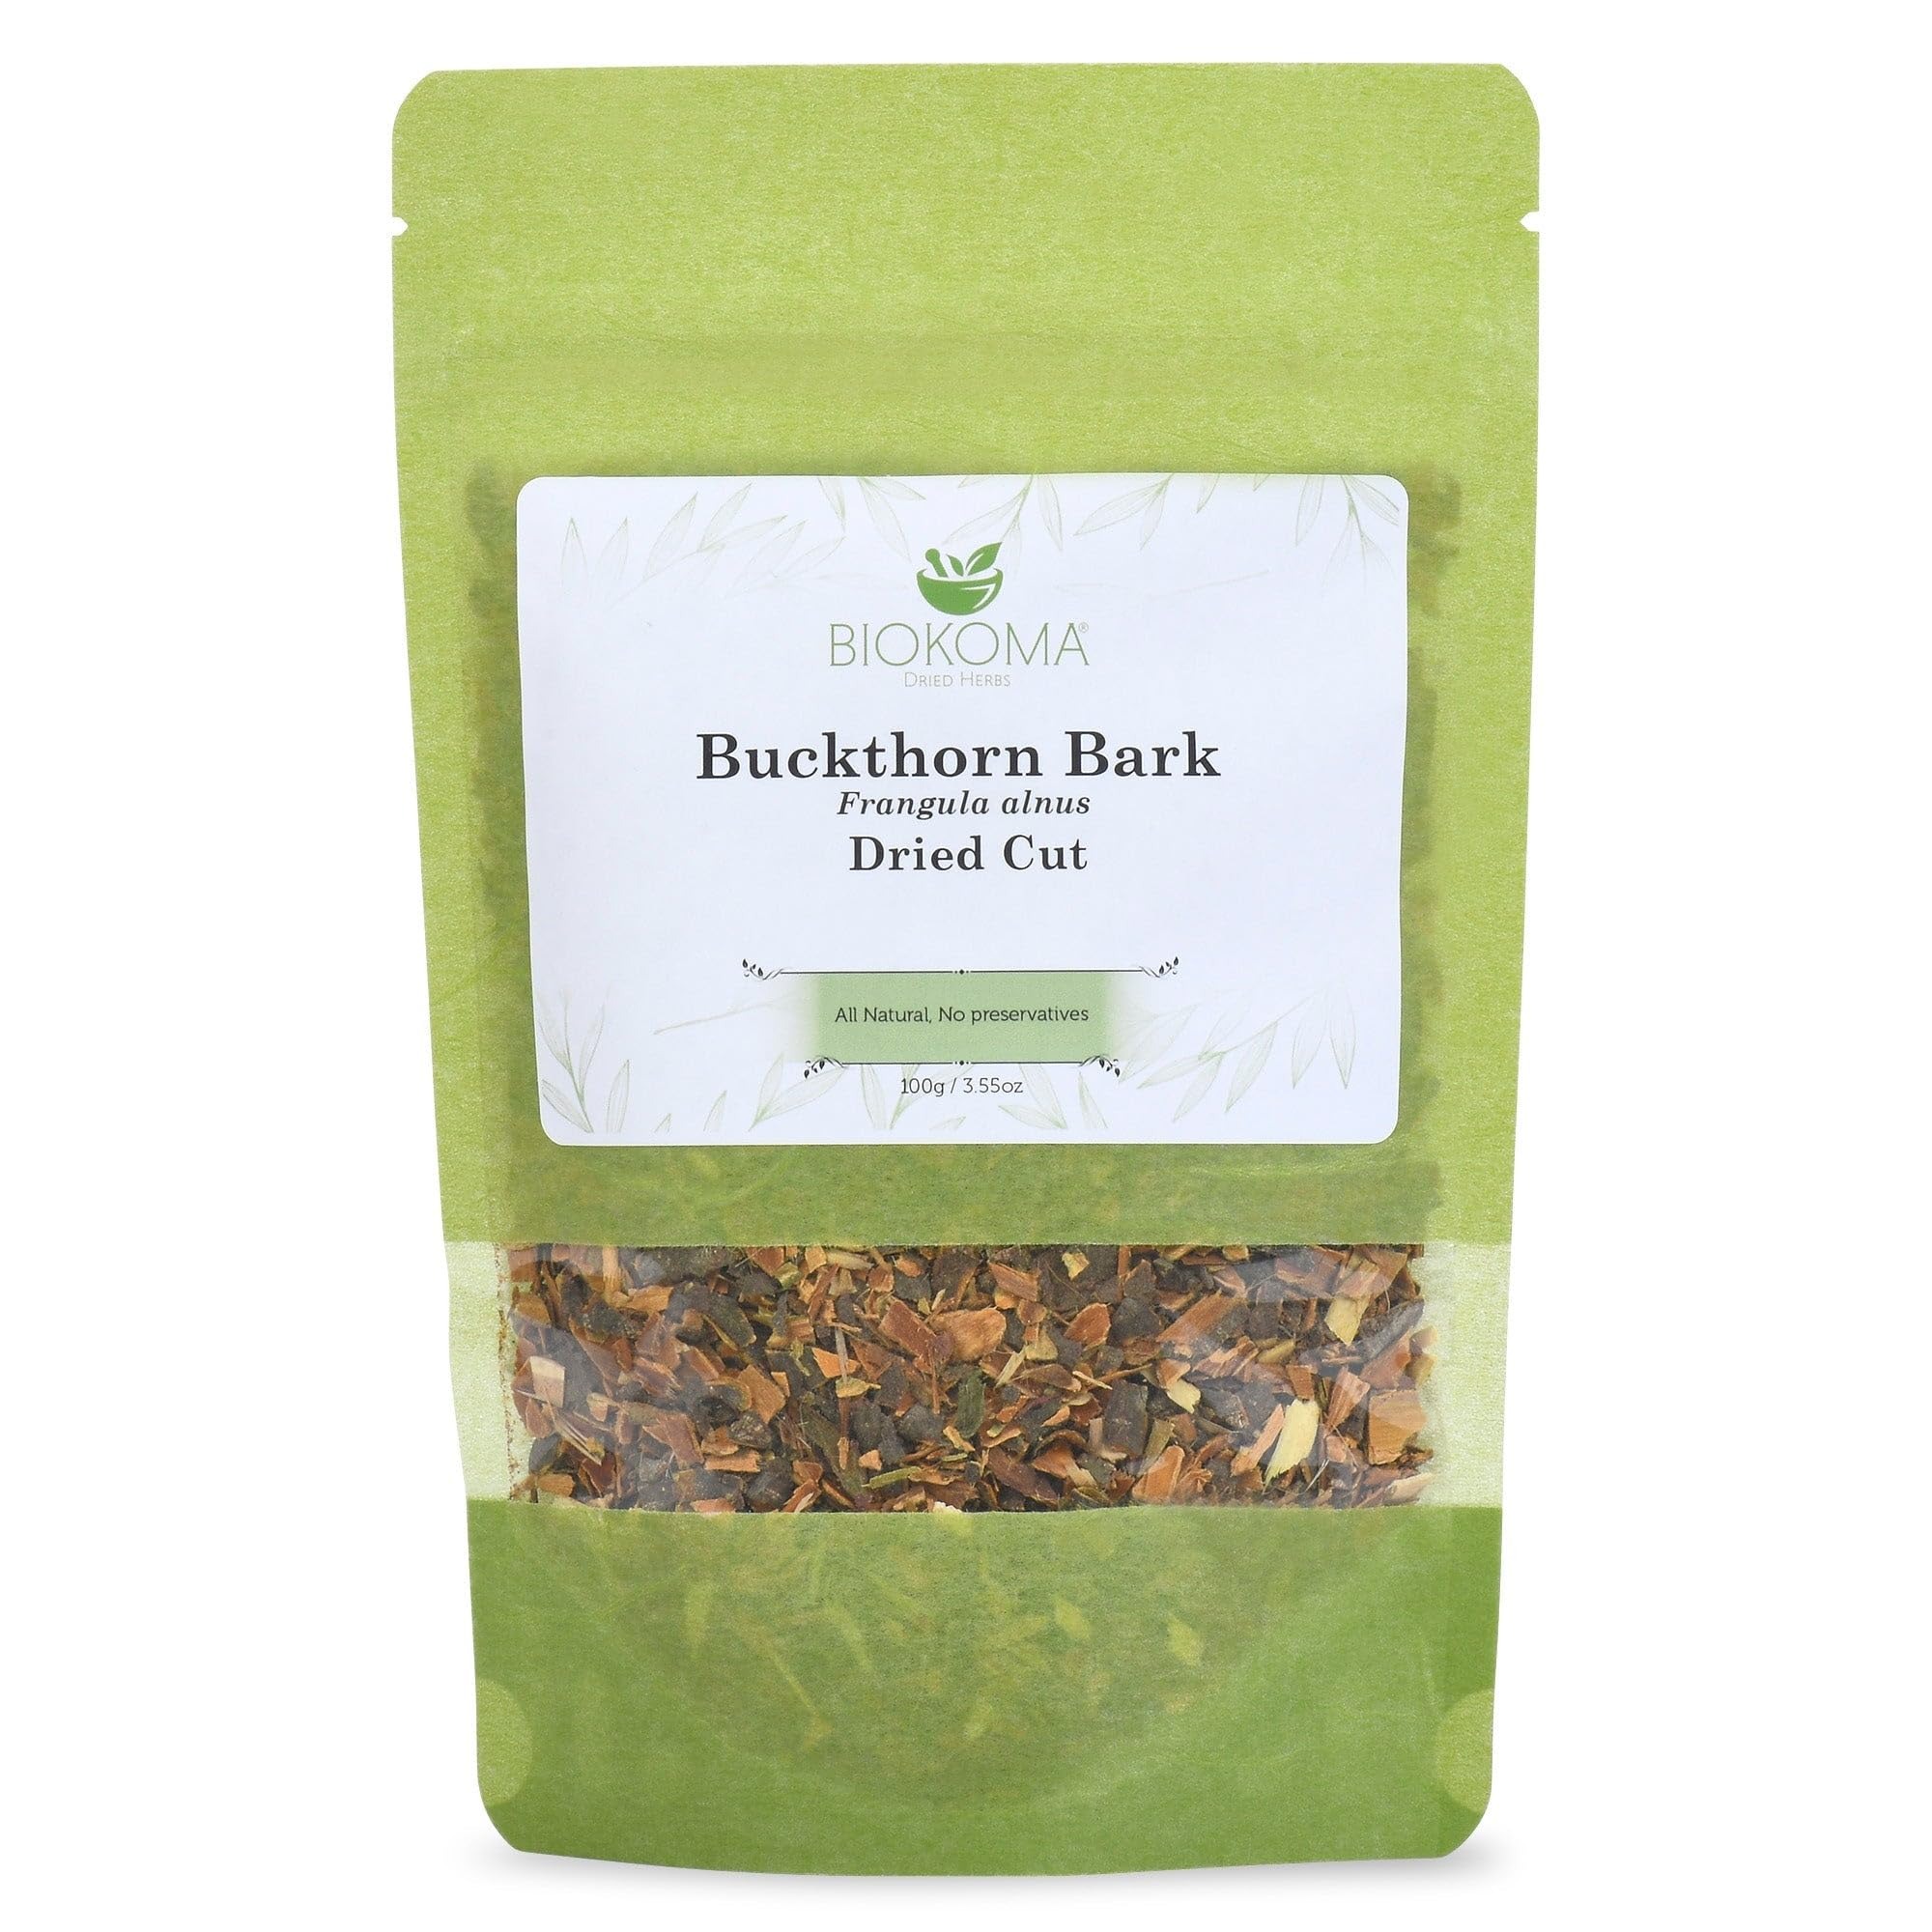
Item Name: Biokoma Pure and Natural Buckthorn Bark Dried Cut 100g (3.55oz) in Resealable Moisture Proof Pouch - Herbal Tea, No Additives, No Preservatives, Kosher
Bullet Point 1: Introduction: Buckthorn Bark may help in relieving constipation, contains chemical properties that work as laxatives which stimulate the movements in the intestines
Bullet Point 2: Ingredients: Frangula alnus
Bullet Point 3: Preparation and Dosage: In a cup add 1 teaspoon of root, pour boiling water, brew covered for about 8-10 minutes, strain it and drink it every evening
Bullet Point 4: Bio Herbs: A perfect balance of taste, a high standard of quality and freshness.
Bullet Point 5: Our team of product experts is always available to help you choose the best products for your needs.
Product Description: Pure natural product without any additives<br/> Resealable moisture proof pouch<br/> May help in relieving constipation, contains chemical properties that work as laxatives which stimulate the movements in the intestines<br/><br/> Preparation and Dosage:<br/> 1. Heat water<br/> 2. Add 1 teaspoon of bark<br/> 3. Place tea in cup and pour water over the bark<br/> 4. Brew covered for about 8-10 minutes<br/> 5. Strain it and drink it in the evening.<br/> 6. Enjoy!<br/><br/> Ingredients:<br/> 100% Frangula alnus<br/><br/> Country of Origin:<br/> Poland
Value: 3.55
Unit: Ounce

Price: 14.99